2022 Atlantic hurricane season

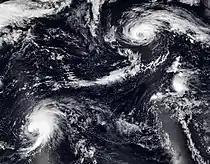
Tropical Storm Earl (bottom left) and Hurricane Danielle (top right) on September 5

Officially, the 2022 Atlantic hurricane season ran from June 1 to November 30. A total of 16 tropical cyclones developed, 14 of which intensified into named storms. Of those, eight strengthened into a hurricane, while two systems reached major hurricane intensity. Thus, the season was near-average compared to NOAA's 1991–2020 mean of 14 named storms, 7 hurricanes, and 3 major hurricanes. The near-average number of named storms ended the record six-year streak of above-average activity in the Atlantic. A strong La Niña and slightly above-normal West African Monsoon season led to the mostly average activity. However, intense wind shear and the suppression of moisture in the atmosphere by the Saharan Air Layer led to an unusual mid-season cessation in tropical cyclogenesis that lasted nearly two months, with no named storms in the Atlantic between July 3 and August 31 for the first time since 1941.